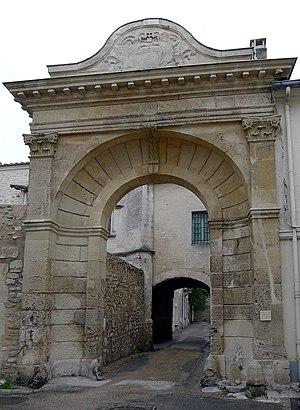
Abbaye Saint-Césaire - Arles
L'abbaye Saint-Césaire, initialement appelée Monastère Saint-Jean, était un monastère de femmes installé à l'intérieur de la cité d'Arles dans l'angle sud-est du rempart où, sous le nom de Saint-Césaire, il demeura jusqu'à la Révolution.